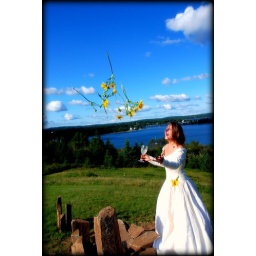
life in a glass house